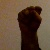
The image shows a hand gesture representing the letter 'S' in Indian Sign Language.